Operation Popeye (Brazil)

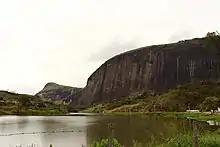
Terrain in Monte Serrat

At 18:00, patrols from the 10th RI spotted the first elements of the 1st BC. At 22:00, the company was already "at heels", facing the detachment with 300 soldiers on the Rio de Janeiro side of the border, under the large stone wall.